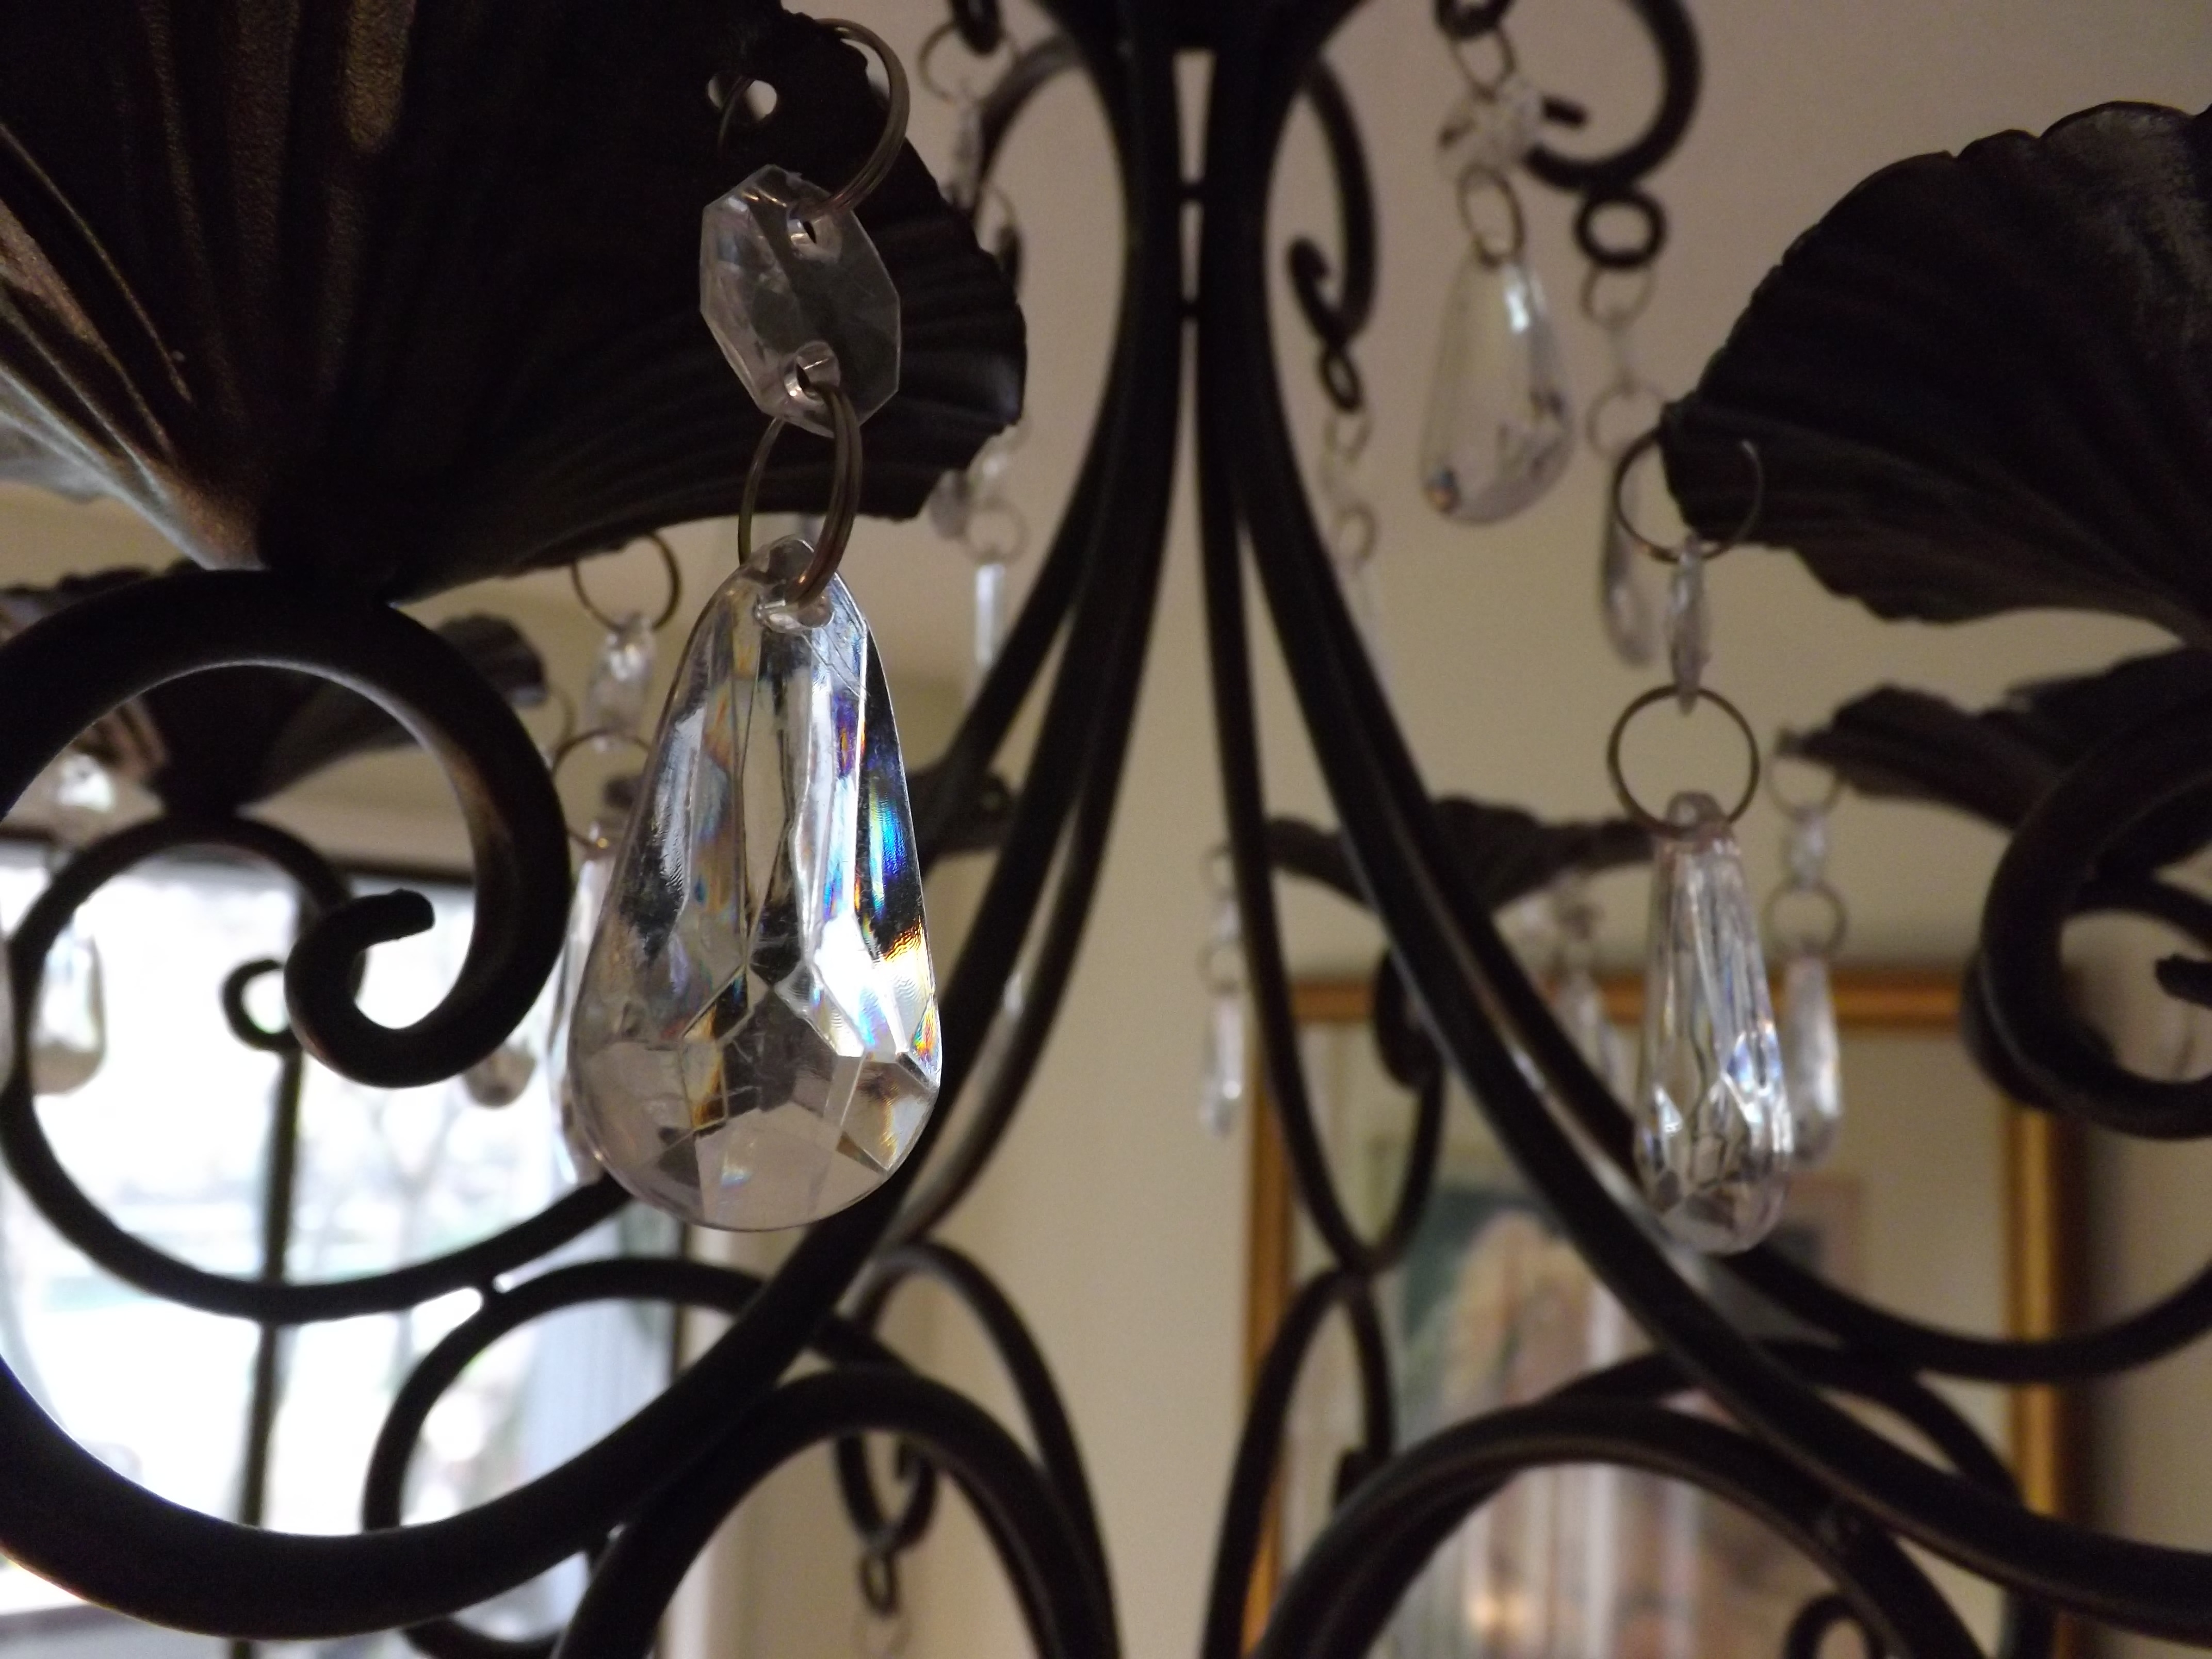
light, window, glass, vehicle, black, lighting, light fixture, iron